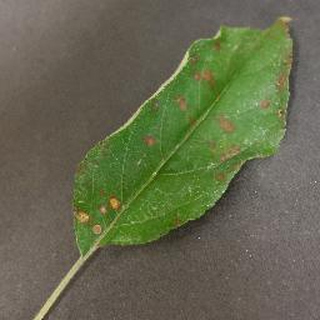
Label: apple_cedar_apple_rust